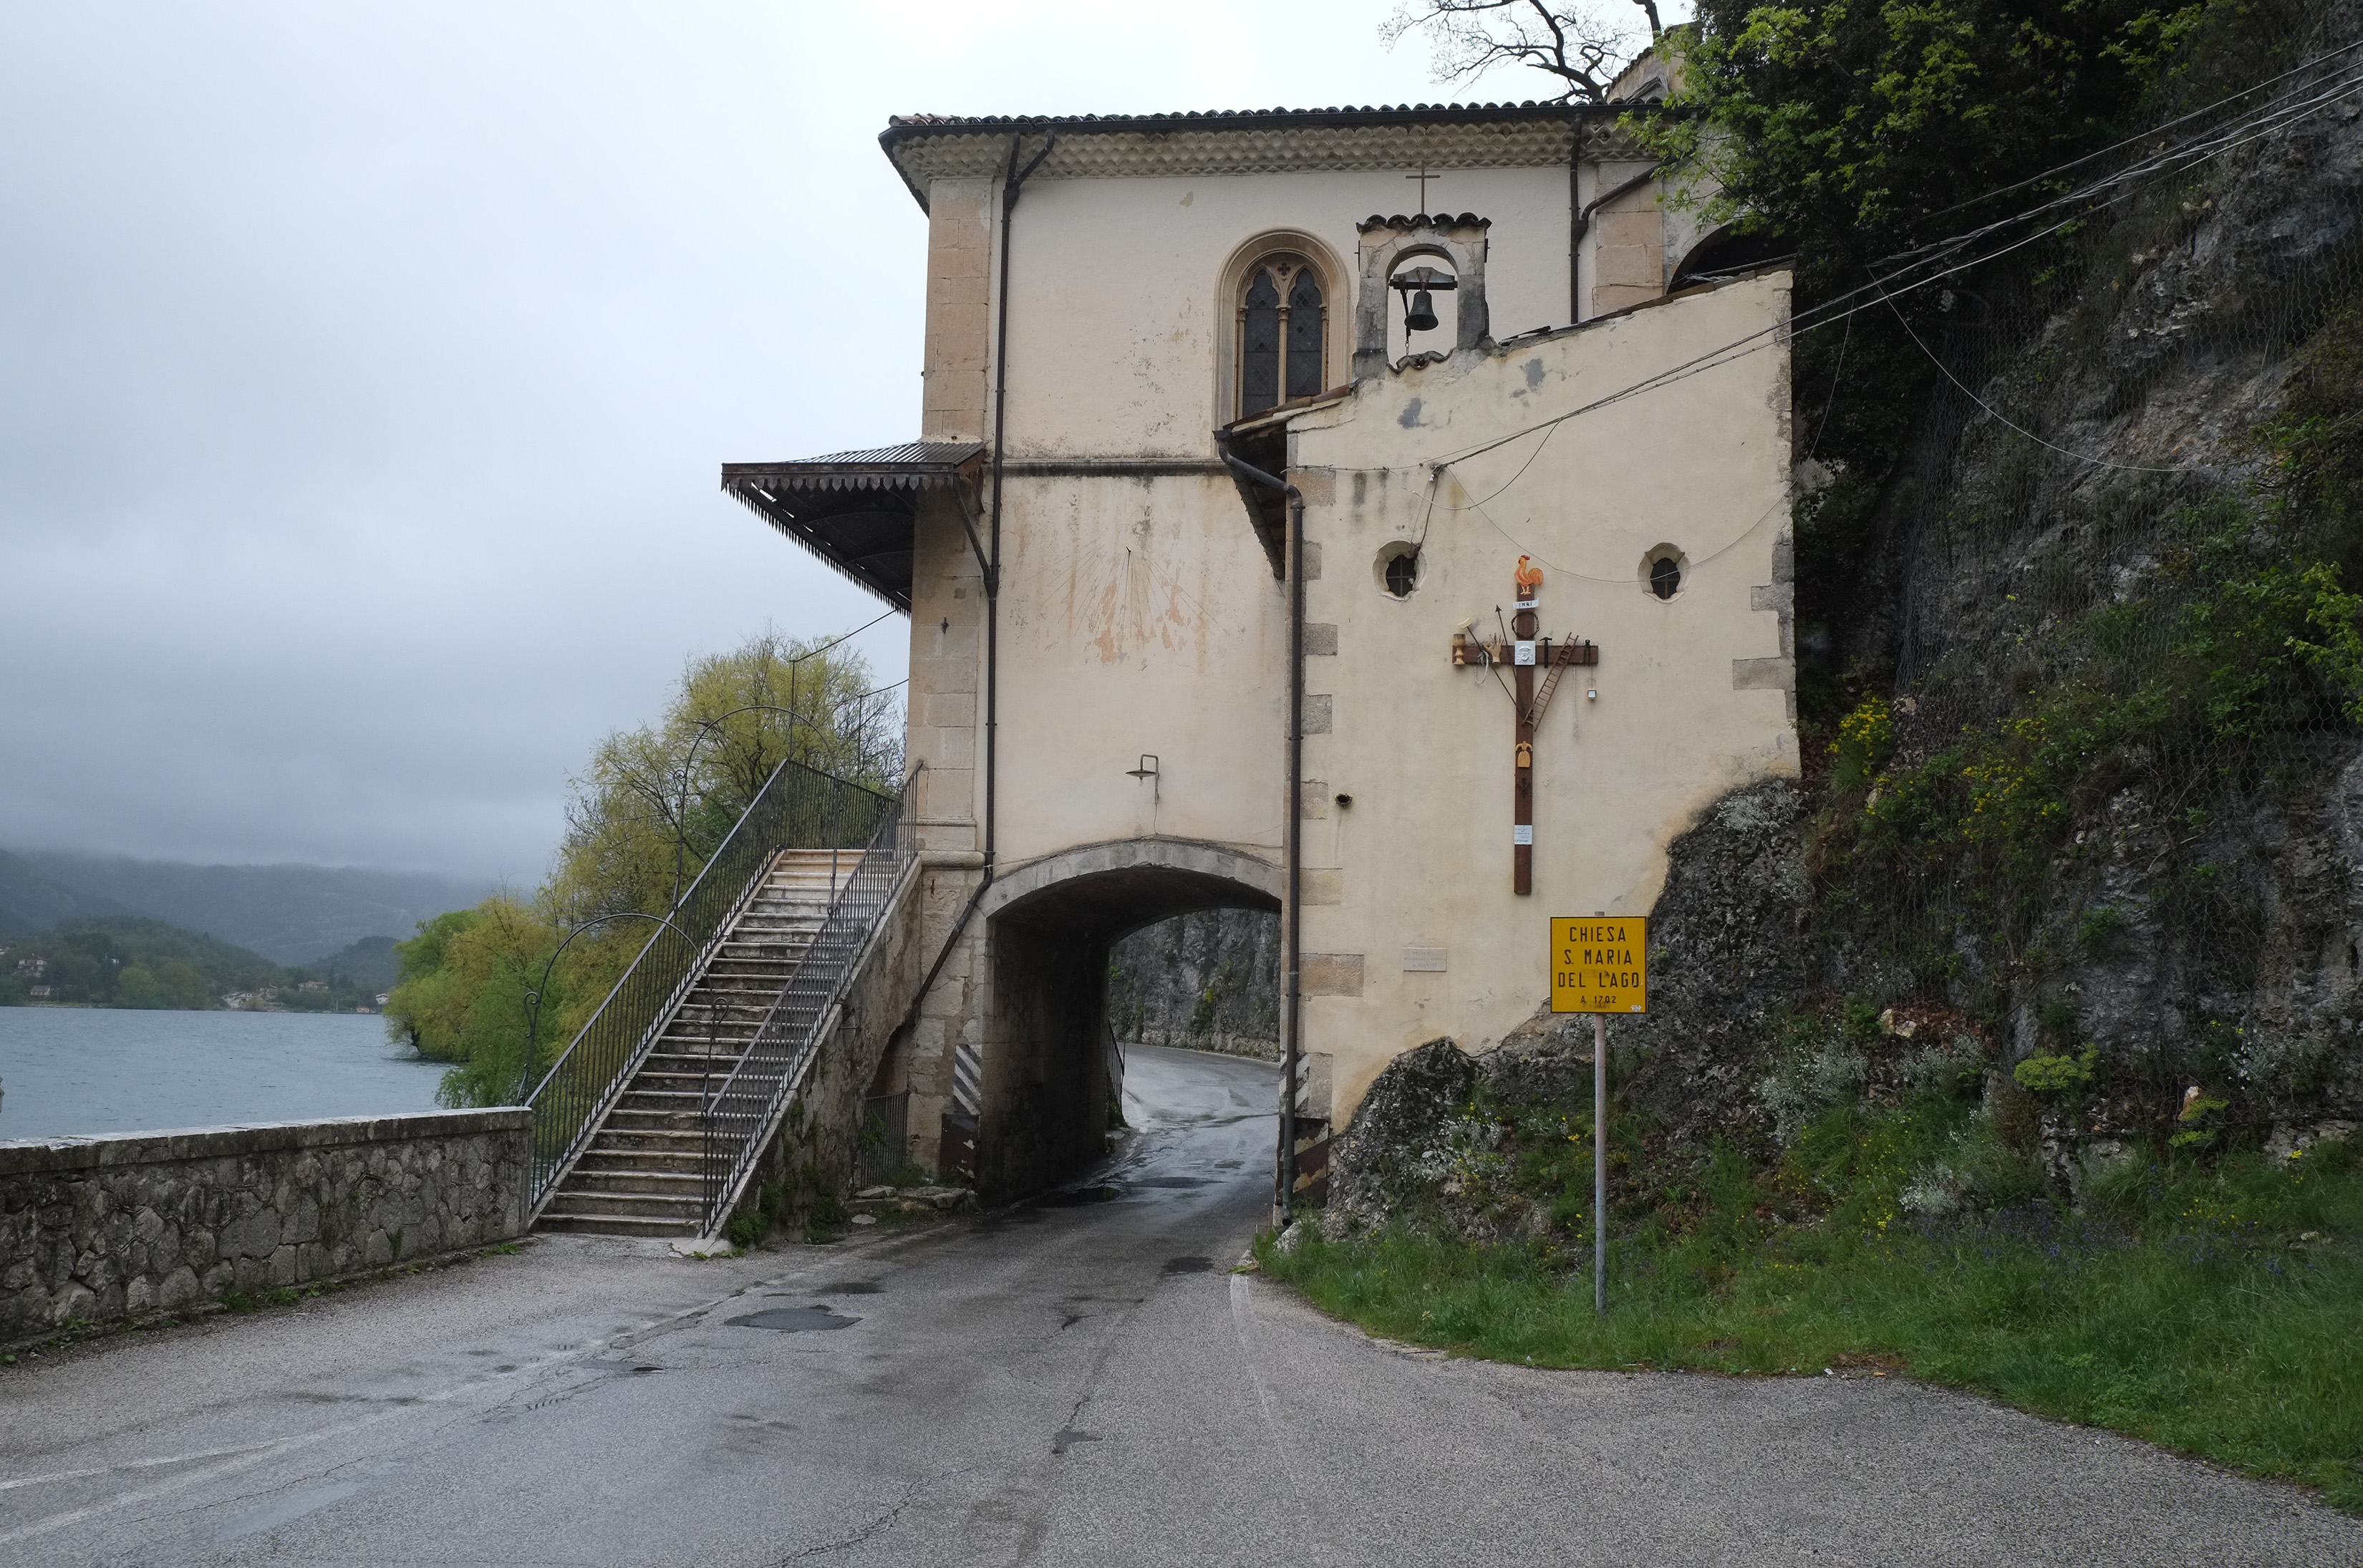
town, building, village, tower, italy, church, chapel, place of worship, monastery, fuji, fujix, fujixe1, e1, scanno, rural area